Allelomimetic behavior

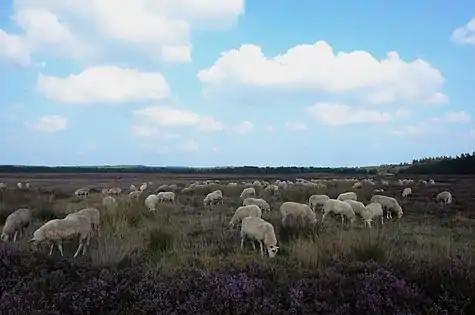
A herd of sheep spreading out and displaying mimetic foraging behavior

Sheep provide a good basis for the evaluation of allelomimetic behavior due to their large group sizes and social behavior. Using them as an experimental subject allows for the determination of the imitative quality and intensity of allelomimetic behavior within a specific herd. Merino sheep, or "Ovis aries," are a prey species and a domesticated breed of sheep that require a healthy balance between predator avoidance and foraging space for each individual in the herd. They achieve this balance by spreading out to forage for a period of time then quickly running back to the centre of the herd, creating a fastpacking event. A fastpacking event is specifically when an individual on the outskirts of the herd changes its behavior from grazing to running and moves towards the centre of the herd. Fastpacking events are seen as an adaptive behavior for reducing predation due to the intensity of the response presented in other sheep when one individual is seen running from the outer edges to the centre of the herd. This behavioral change is also referred to as activation/inactivation rates or switching behavior. This change influences other sheep to start running to the centre of the herd until all sheep simultaneously stop in the middle and form a tightly packed herd. The cycle will restart when the herd starts to spread out to forage again. The individual that is displaying the switching behavior from inactivity (grazing in one spot) to activity (running towards the centre of the herd) or vice versa is generally referred to as the herd leader, and other individuals who mimic the switch from inactivity to activity or activity to inactivity are displaying allelomimetic behavior. These activation and inactivation rates are generally more strongly presented in males compared to females and increase as the number of individuals performing an activity increase which is a good indication of imitation present in the herd. For example, if a herd had the majority of individuals active the likelihood of another random individual becoming active increases. The same goes for a herd with a majority of individuals being inactive. In experiments, these events are not specific to a singular spot or caused by any external stimuli that would warrant an alarm response in the sheep. In an experiment performed by Gautrais, members of the same sex more often performed mimetic behavior with each other than when compared to members of a mixed-sex group. Gautrais also focused on behavioral synchrony of activity and inactivity since cohesion of a group involves individuals being active and inactive at the same time rather than syncing every activity to another individual.